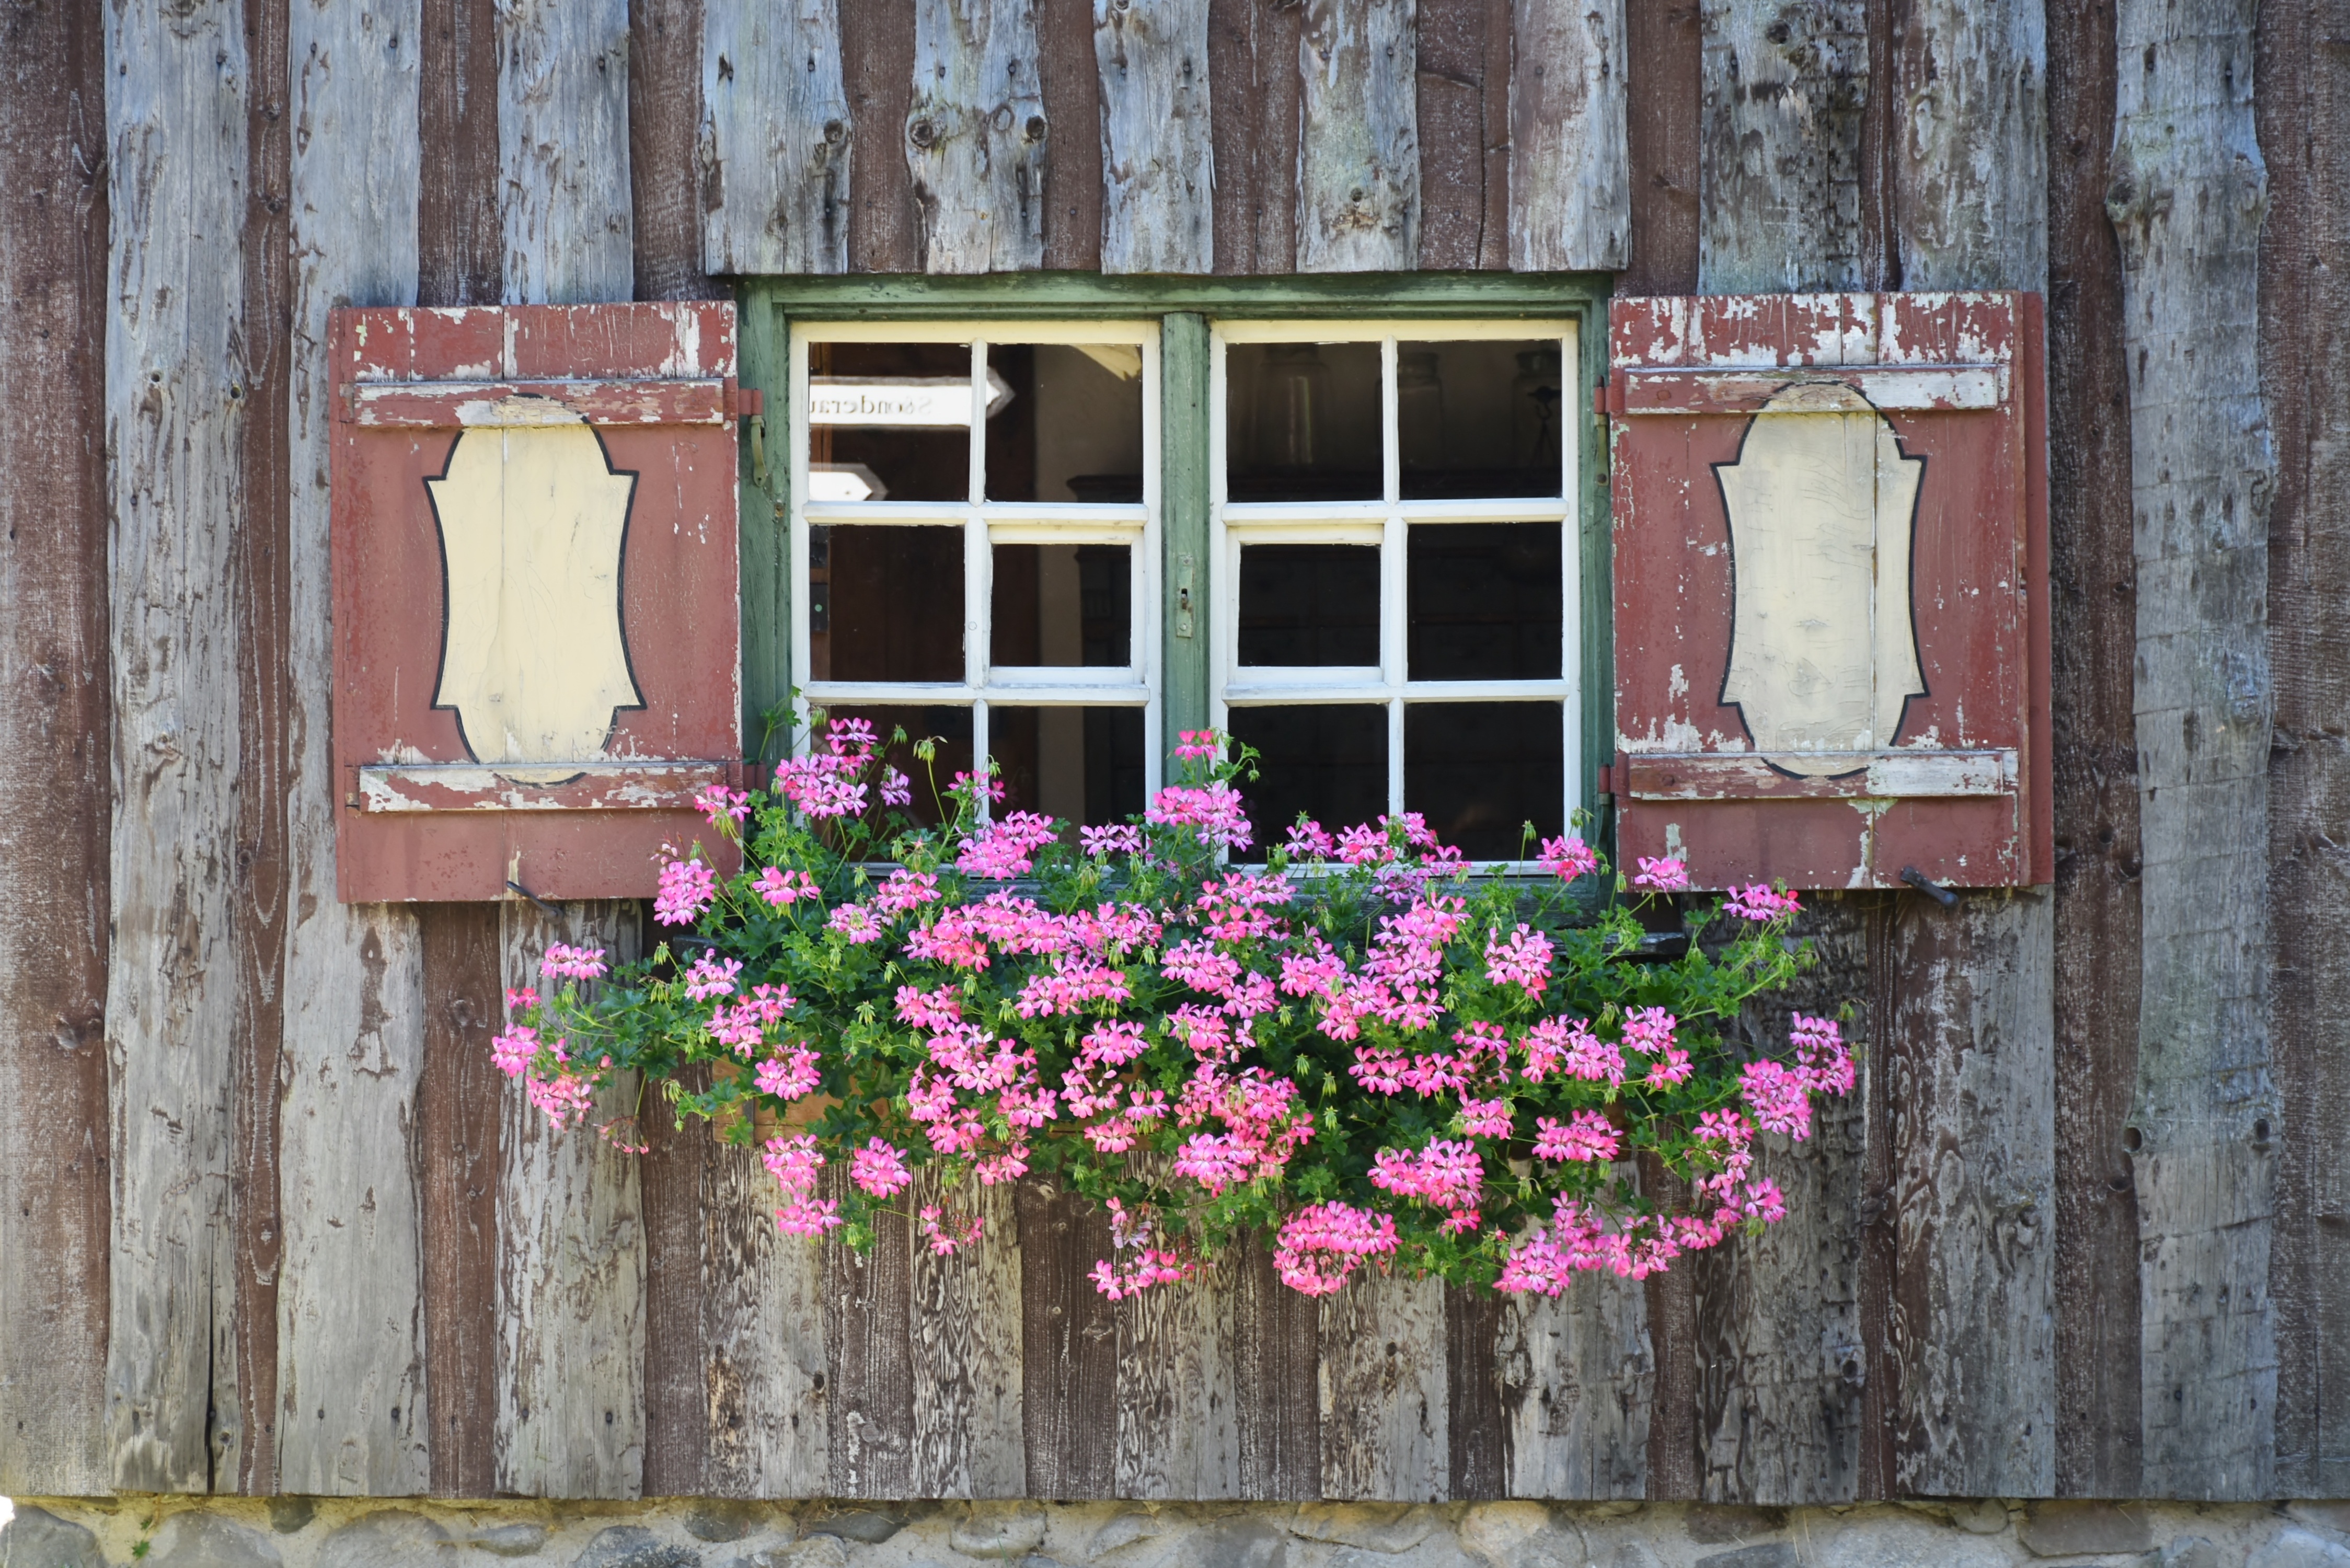
architecture, wood, house, flower, window, old, atmosphere, wall, rustic, spring, cottage, color, facade, pink, window sill, weathered, flowers, geranium, shutters, farmhouse, bavaria, historically, old window, wooden windows, old farmhouse, house flower jewelry